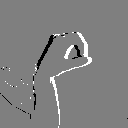
ASL letter: o